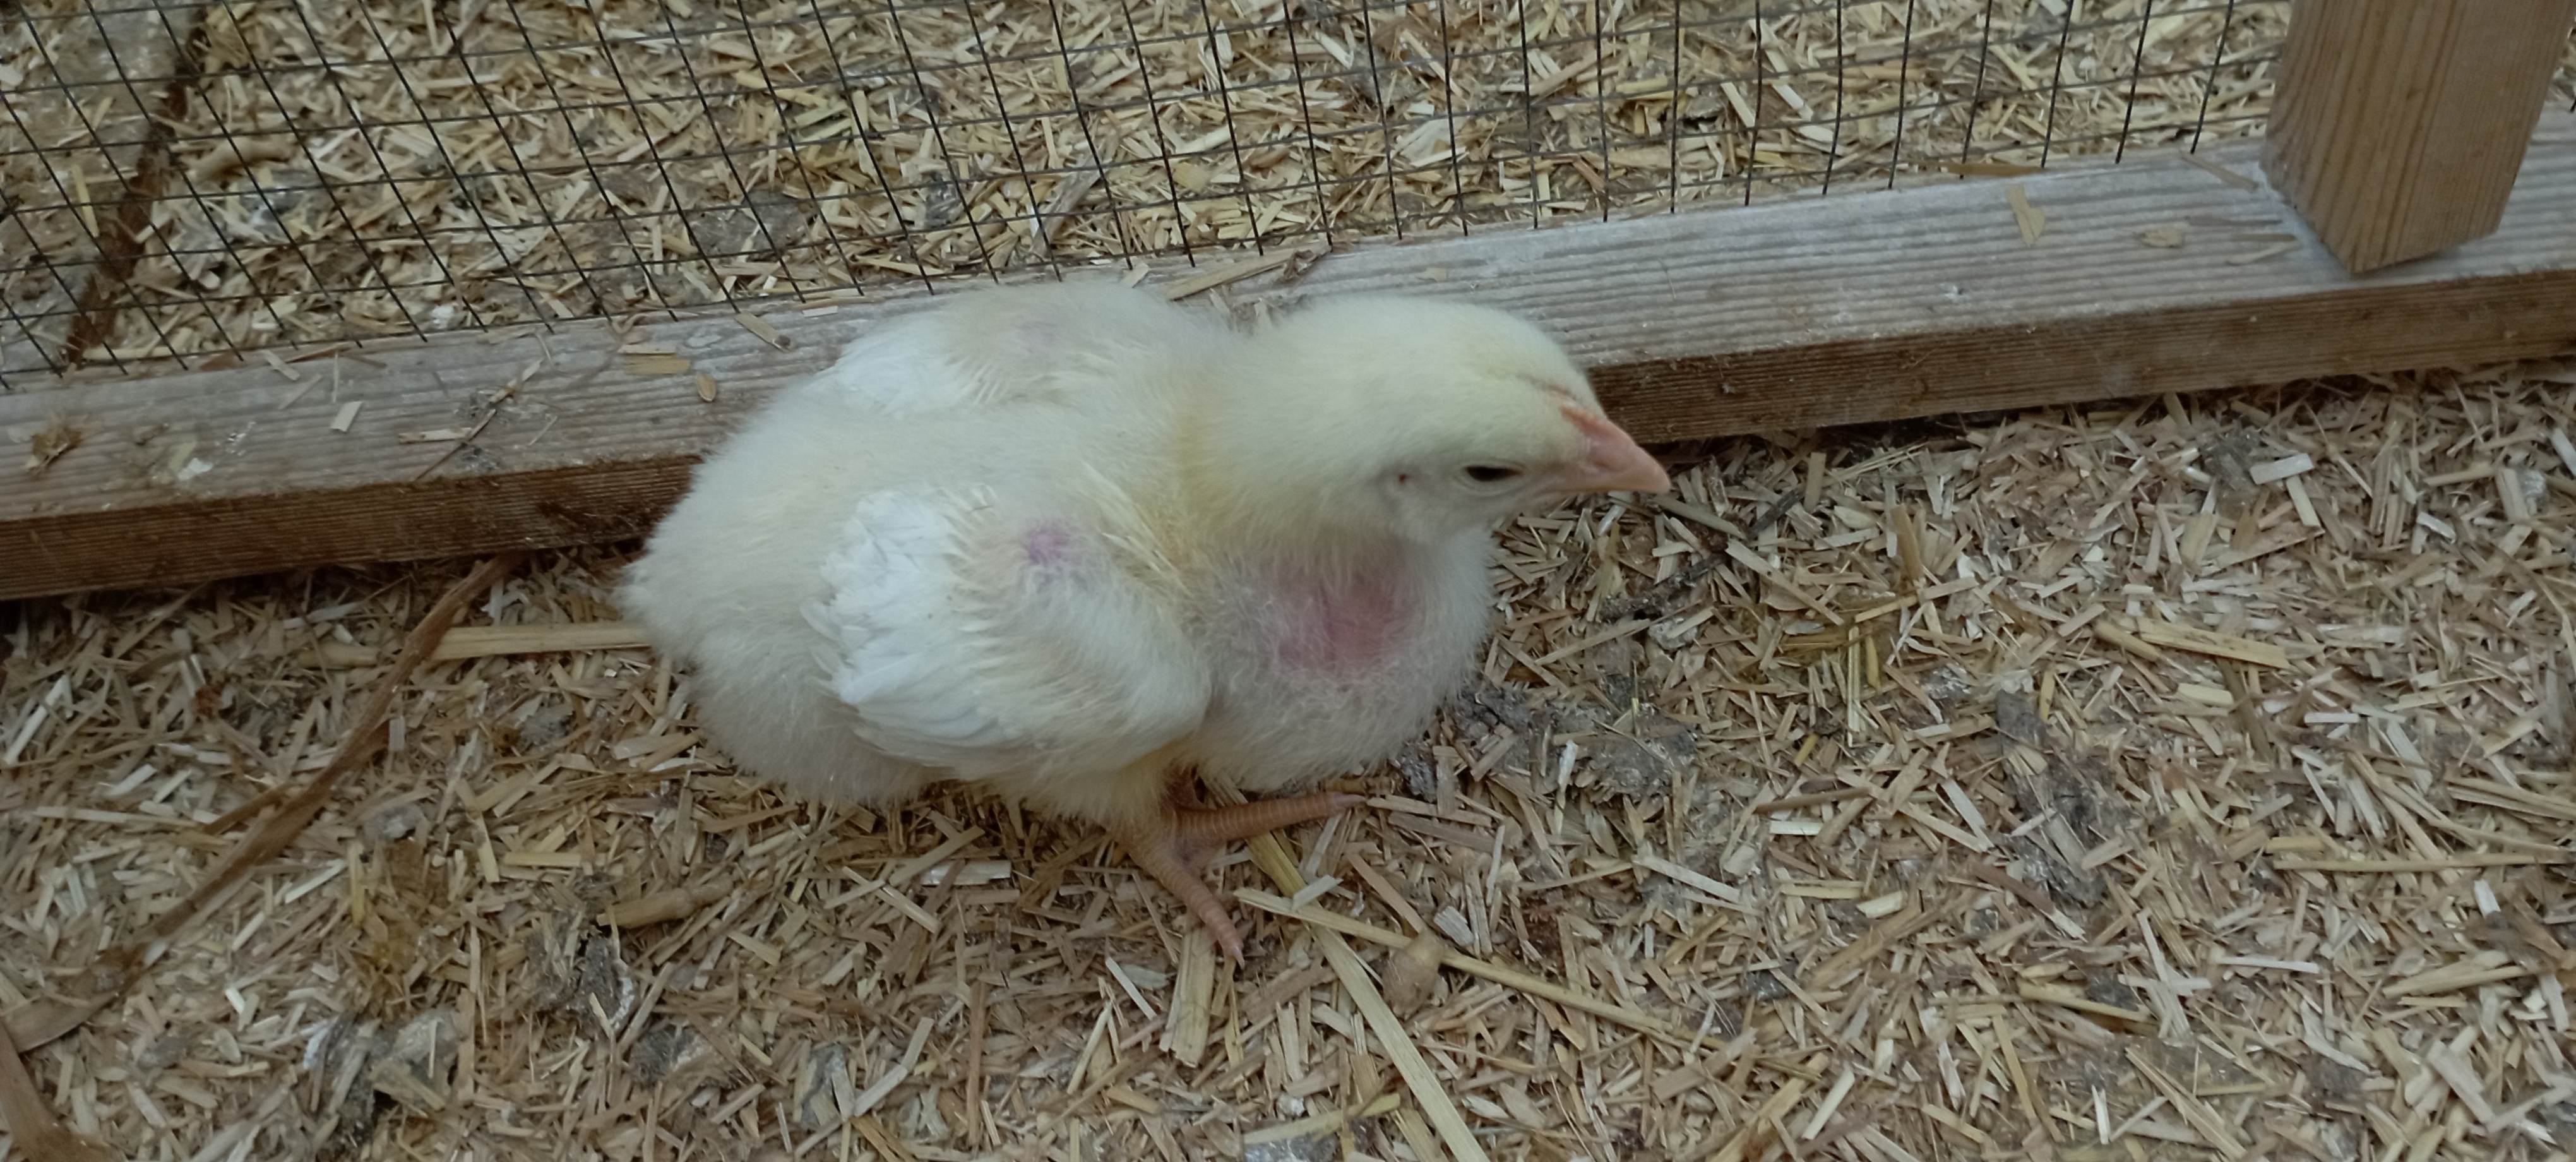
Weight: 282 g